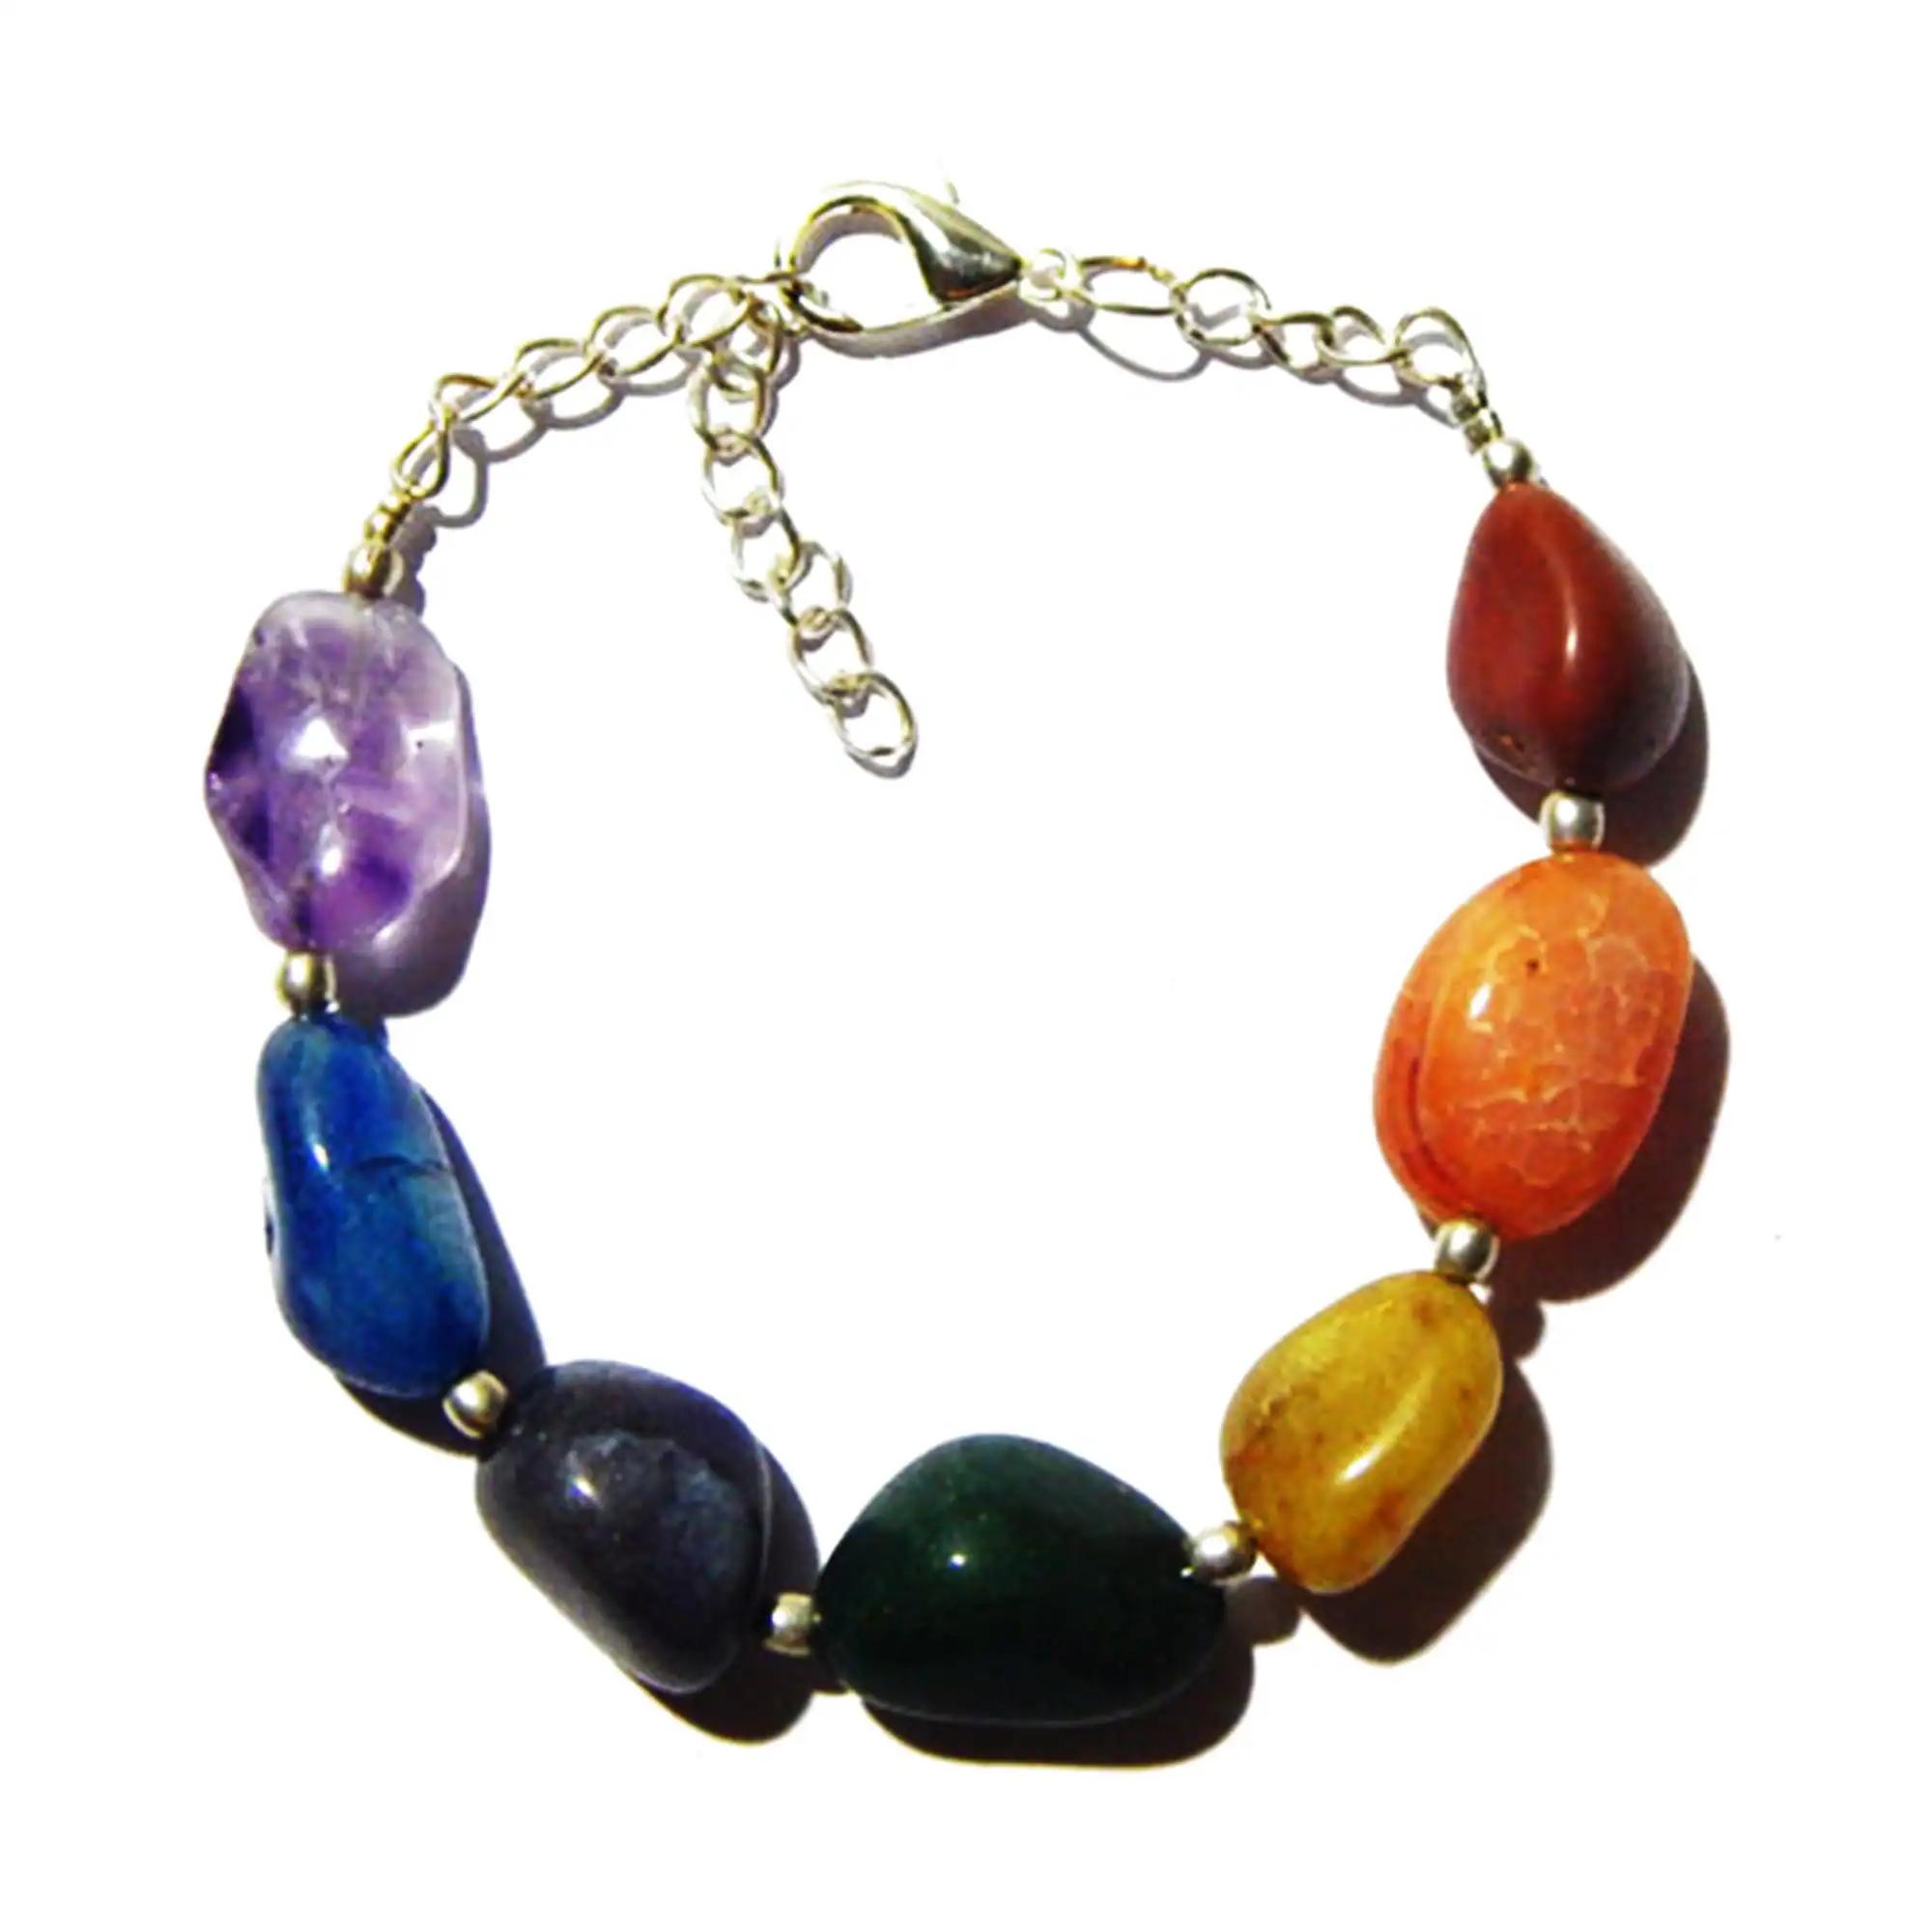
Gemstone 7 Color Tumble 7 Chakra Bracelet
Type: Bracelets
Brand: JAYA VISION ENTERPRISES
Price: Rs. 310
7 Color Gemstone Tumble Bracelet with Silver Polish Copper metal Findings.